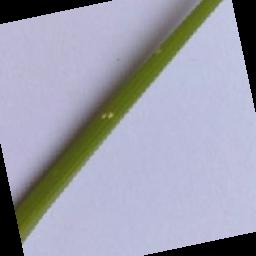
Label: Rice___Leaf_Blast